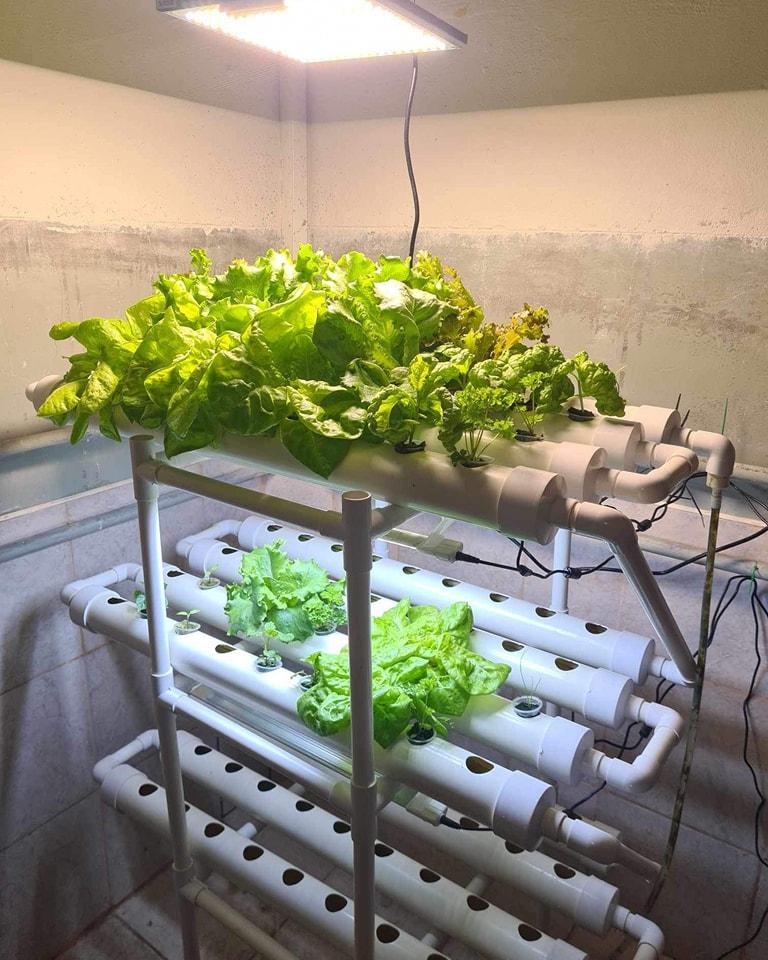
Kilimo cha kisasa cha mboga za majani kwenye maji ambazo zimestawi vizuri zipo tayari kuanza kuvunwa kwenda kuuzwa sokoni ili mkulima aweze kujipatia kipato pia zingine hutumika kwa ajili ya chakula.